Pressure altimeter

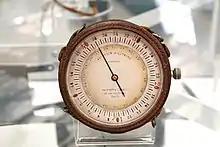
An old altimeter intended for use in aircraft

The exact choice of altimeters depends heavily on the individual skydiver's preferences, experience level, primary disciplines, as well as the type of the jump. On one end of the spectrum, a low-altitude demonstration jump with water landing and no free fall might waive the mandated use of altimeters and use none at all. In contrast, a jumper doing freeflying jumps and flying a high performance canopy might use a mechanical analogue altimeter for easy reference in free fall, an in-helmet audible for breakaway altitude warning, additionally programmed with swoop guide tones for canopy flying, as well as a digital altimeter on an armband for quickly glancing the precise altitude on approach. Another skydiver doing similar types of jumps might wear a digital altimeter for their primary visual one, preferring the direct altitude readout of a numeric display.